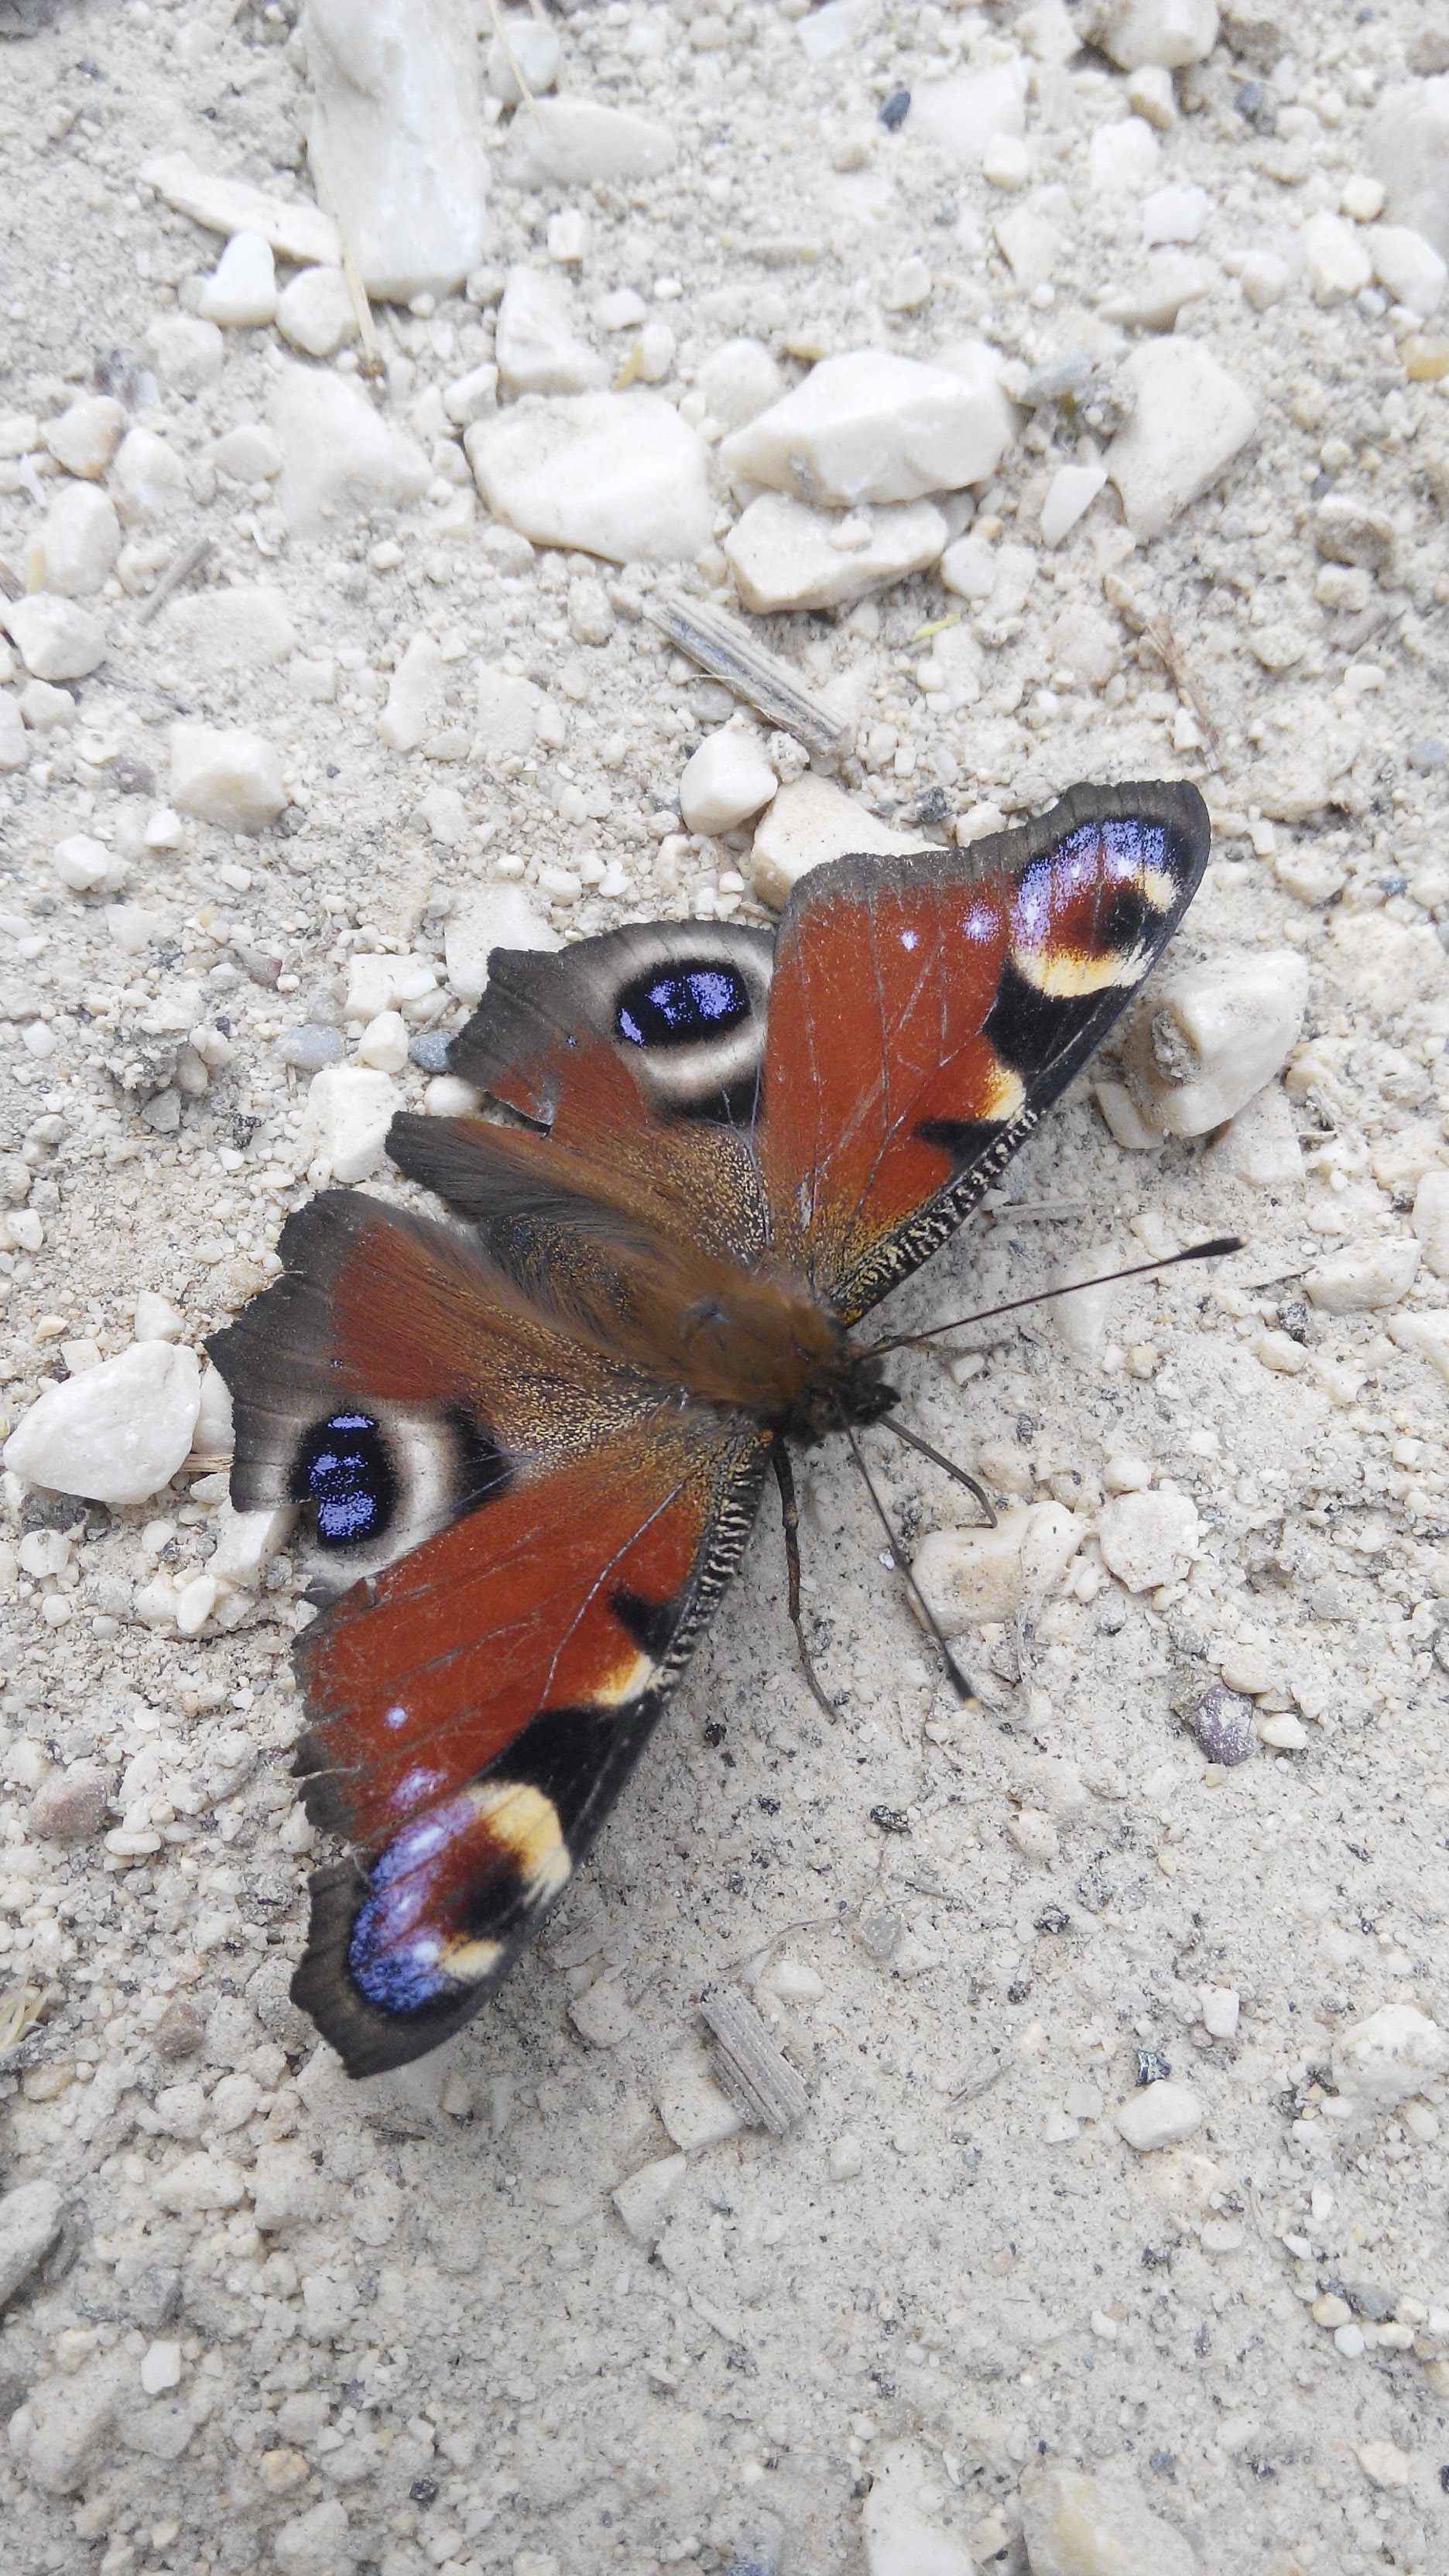
nature, forest, animal, insect, macro, butterfly, fauna, invertebrate, macro photography, flying insects, flying insect, moths and butterflies